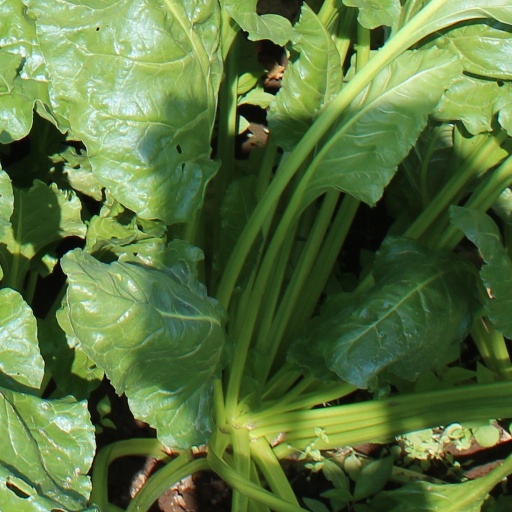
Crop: sugar beet